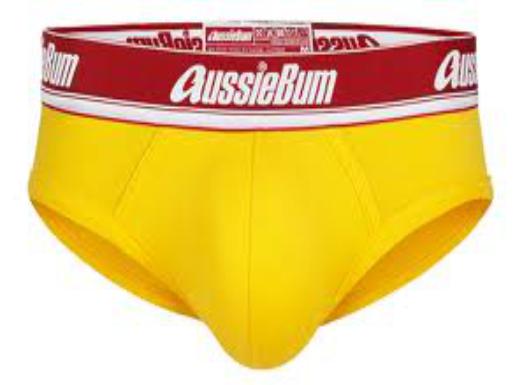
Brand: aussieBum
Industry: Clothes